Opel Junior

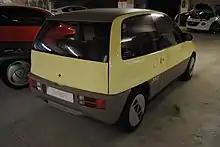
Rear view

The nameplate "Junior" was used as the codename for the Opel Adam, which was released in the end of 2012. The Adam’s official name was released in April 2012.